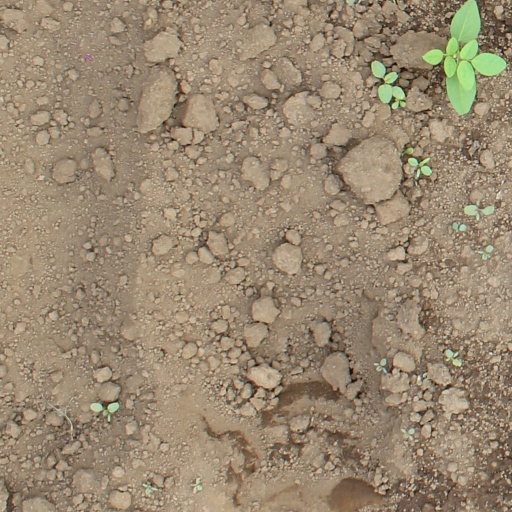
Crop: soybean